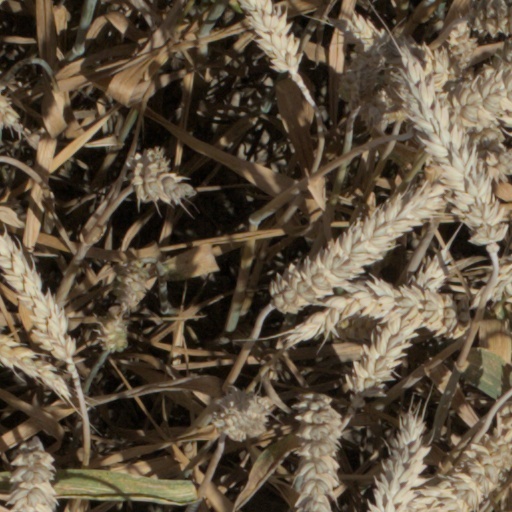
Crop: wheat